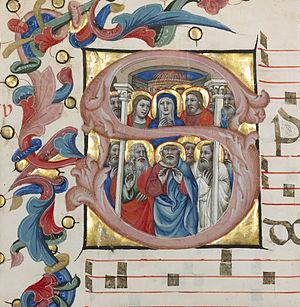
Niccolò da Bologna, connu aussi comme Nicolo di Giacomo di Nascimbene, est un enlumineur italien de la période gothique actif au XIVᵉ siècle.